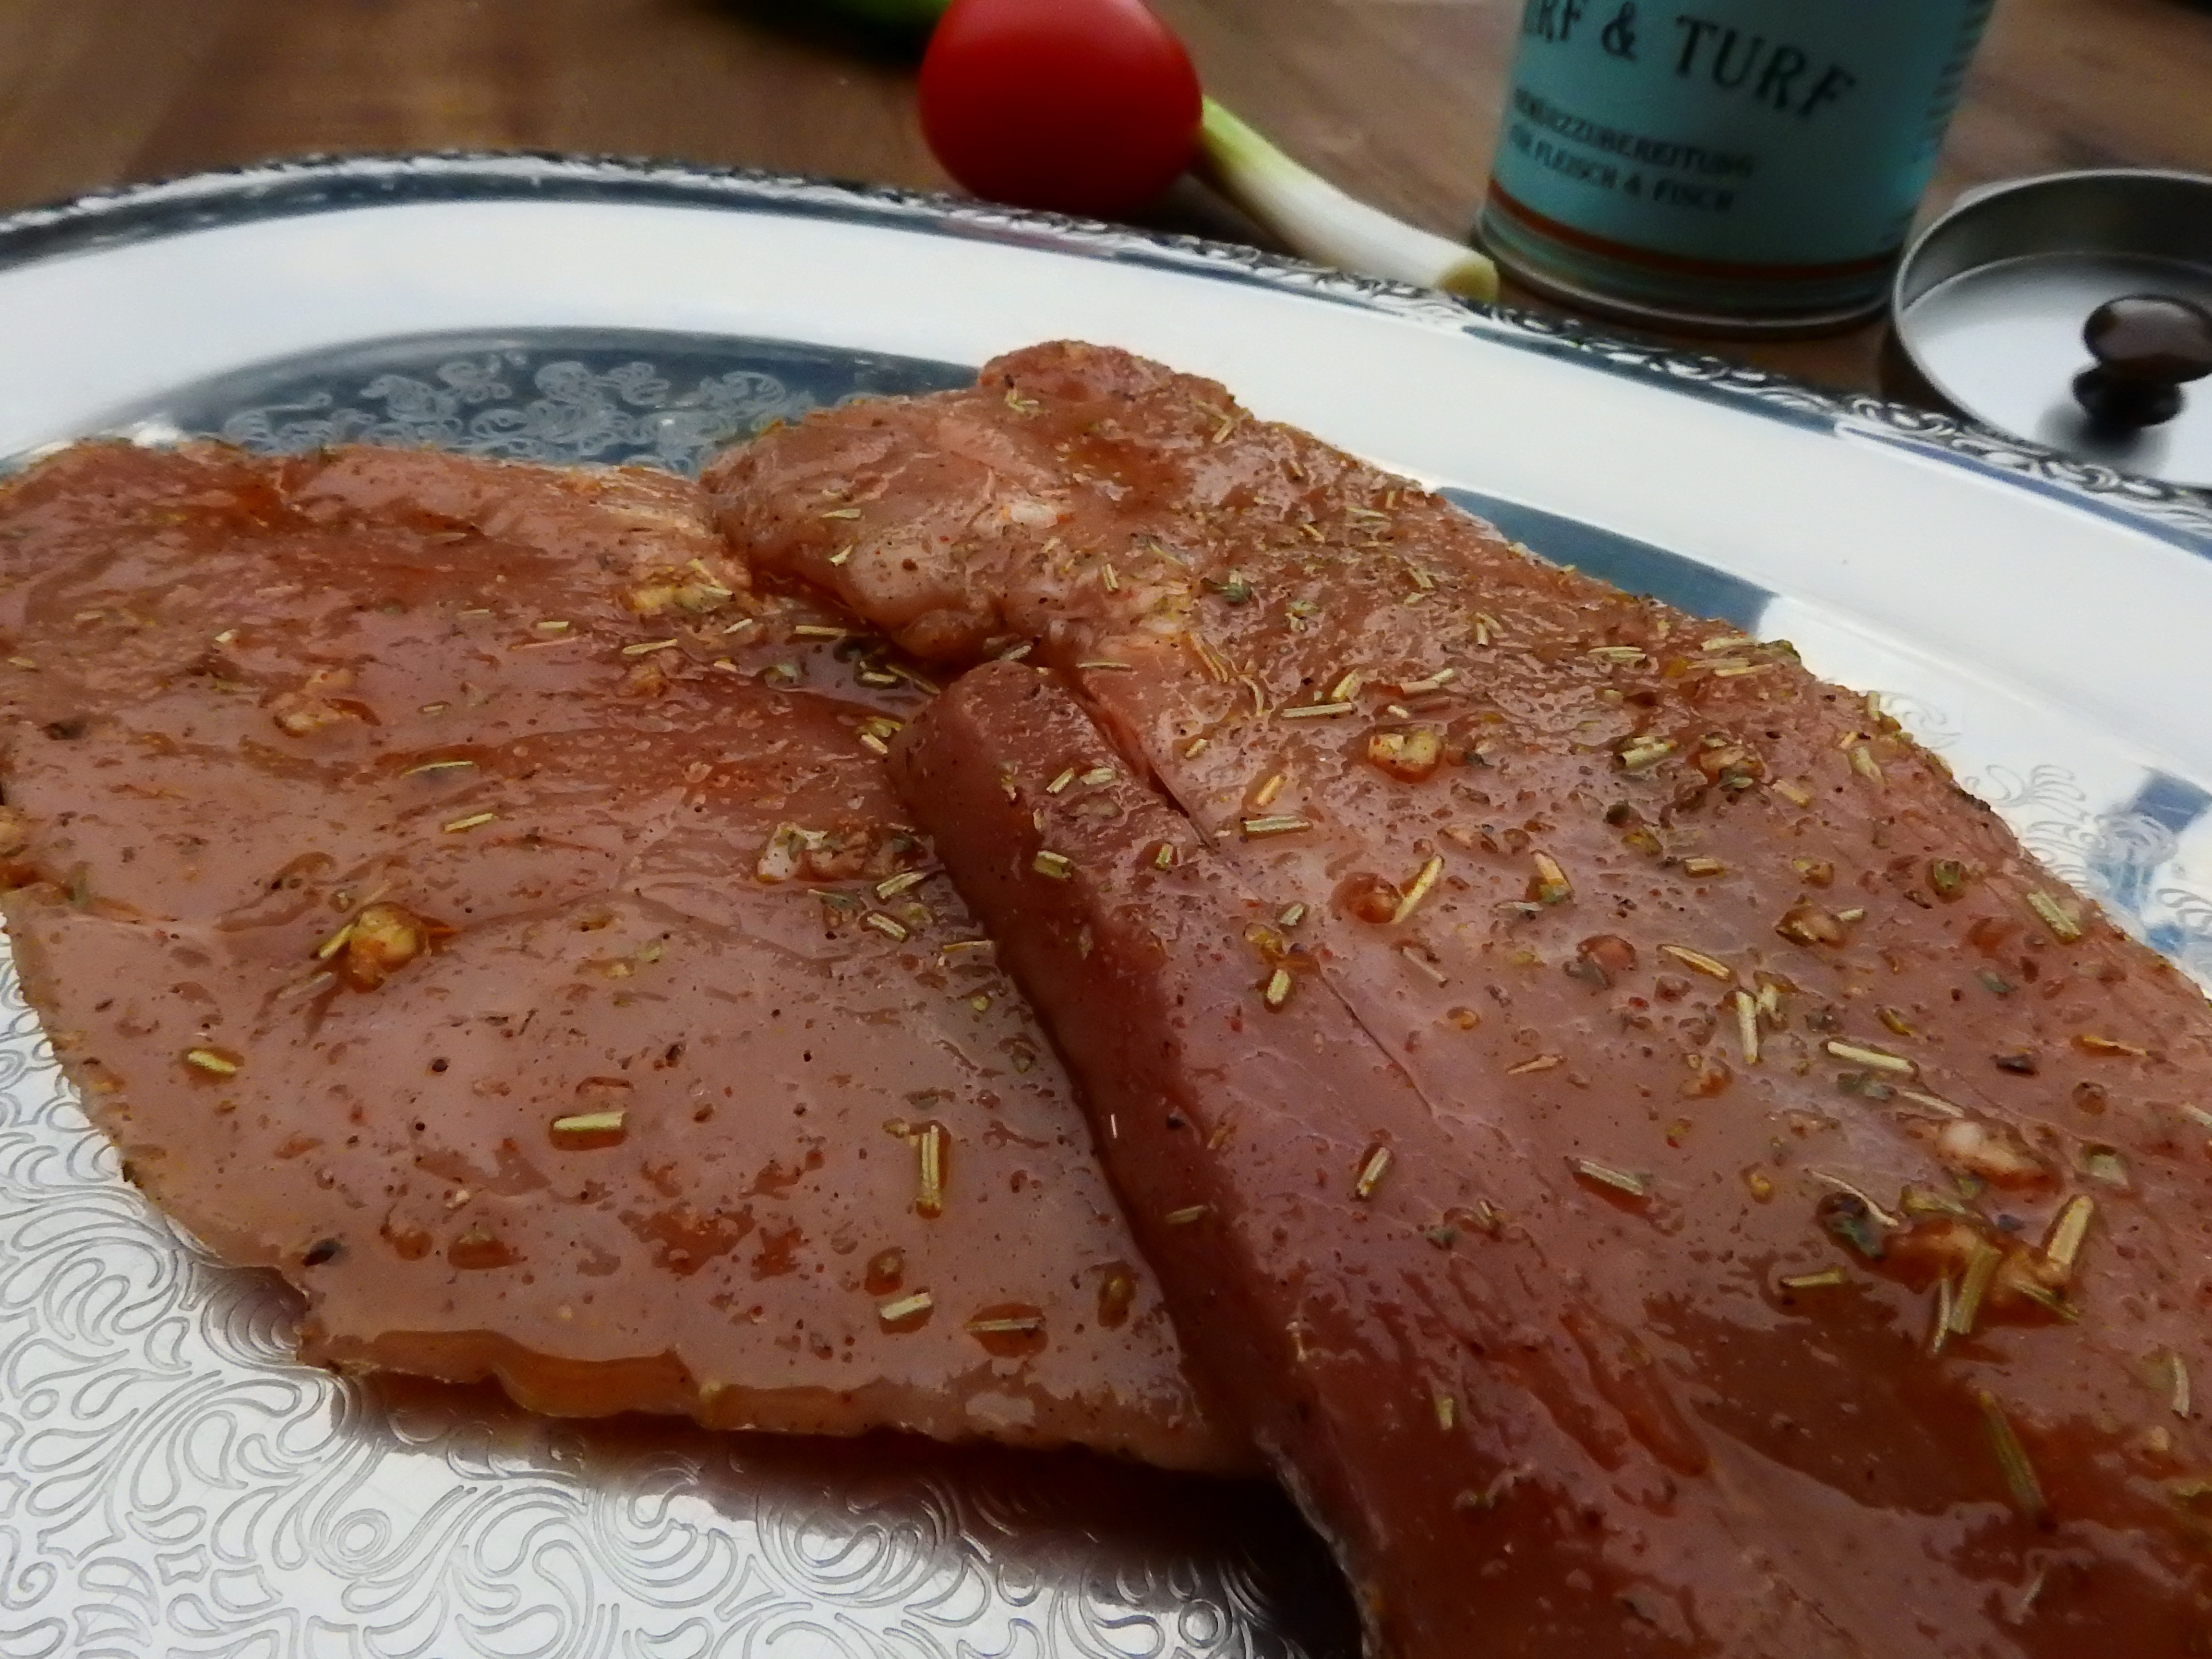
dish, meal, food, spice, box, eat, meat, barbecue, cuisine, delicious, onion, preparation, steak, tomato, grill, vegetables, tasty, raw, pig, prepare, marinated, grilled meats, marinade, animal source foods, kobe beef